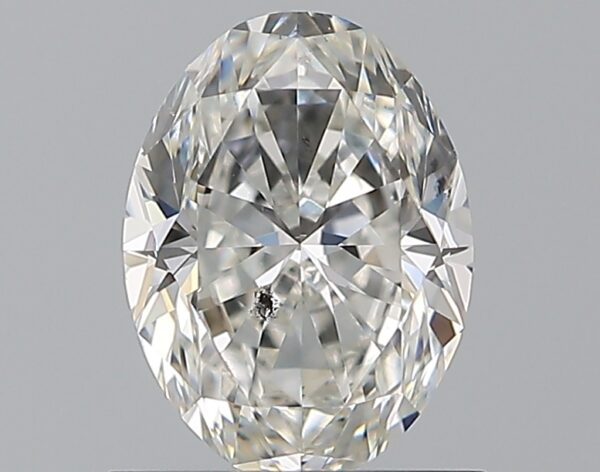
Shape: oval
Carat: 1
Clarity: SI1
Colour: G
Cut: VG
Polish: EX
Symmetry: VG
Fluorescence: M
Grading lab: GIA
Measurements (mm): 7.31 x 5.43 x 3.59